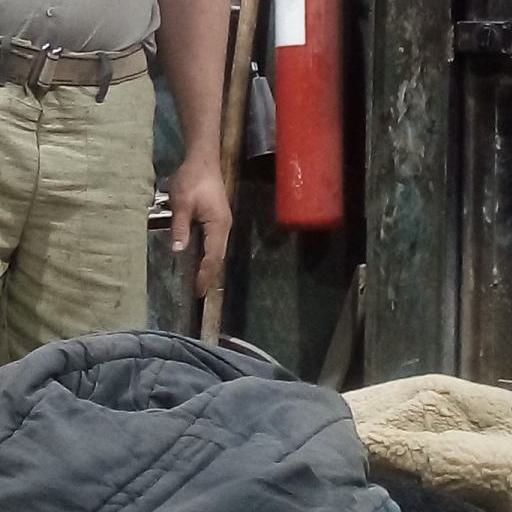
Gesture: no_gesture